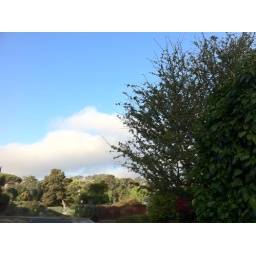
All of the plants on the right would be near black in non HDR mode.